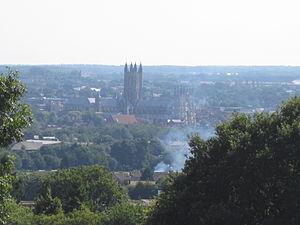
Cette page est une liste de lieux considérés comme saints par différents groupes religieux. Ces lieux peuvent être considérés comme « intrinsèquement » saints ou sacrés, constituant des centres ou sites culturels, cultuels ou spirituels importants ou bien encore être le haut siège d'une religion.